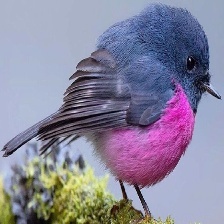
Species: PINK ROBIN
Scientific name: PETROICA RODINOGASTER
ImageNet parent category: robin